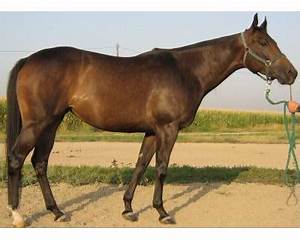
Label: horse